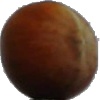
Label: nut_forest